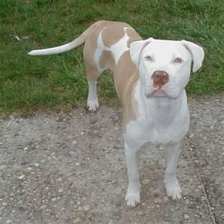
Species: dog
Breed: american pit bull terrier